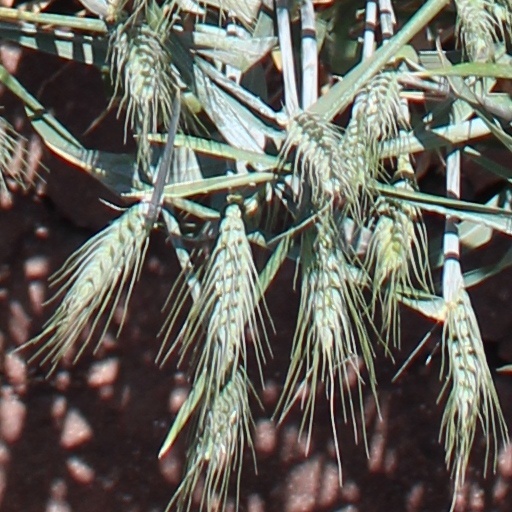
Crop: wheat